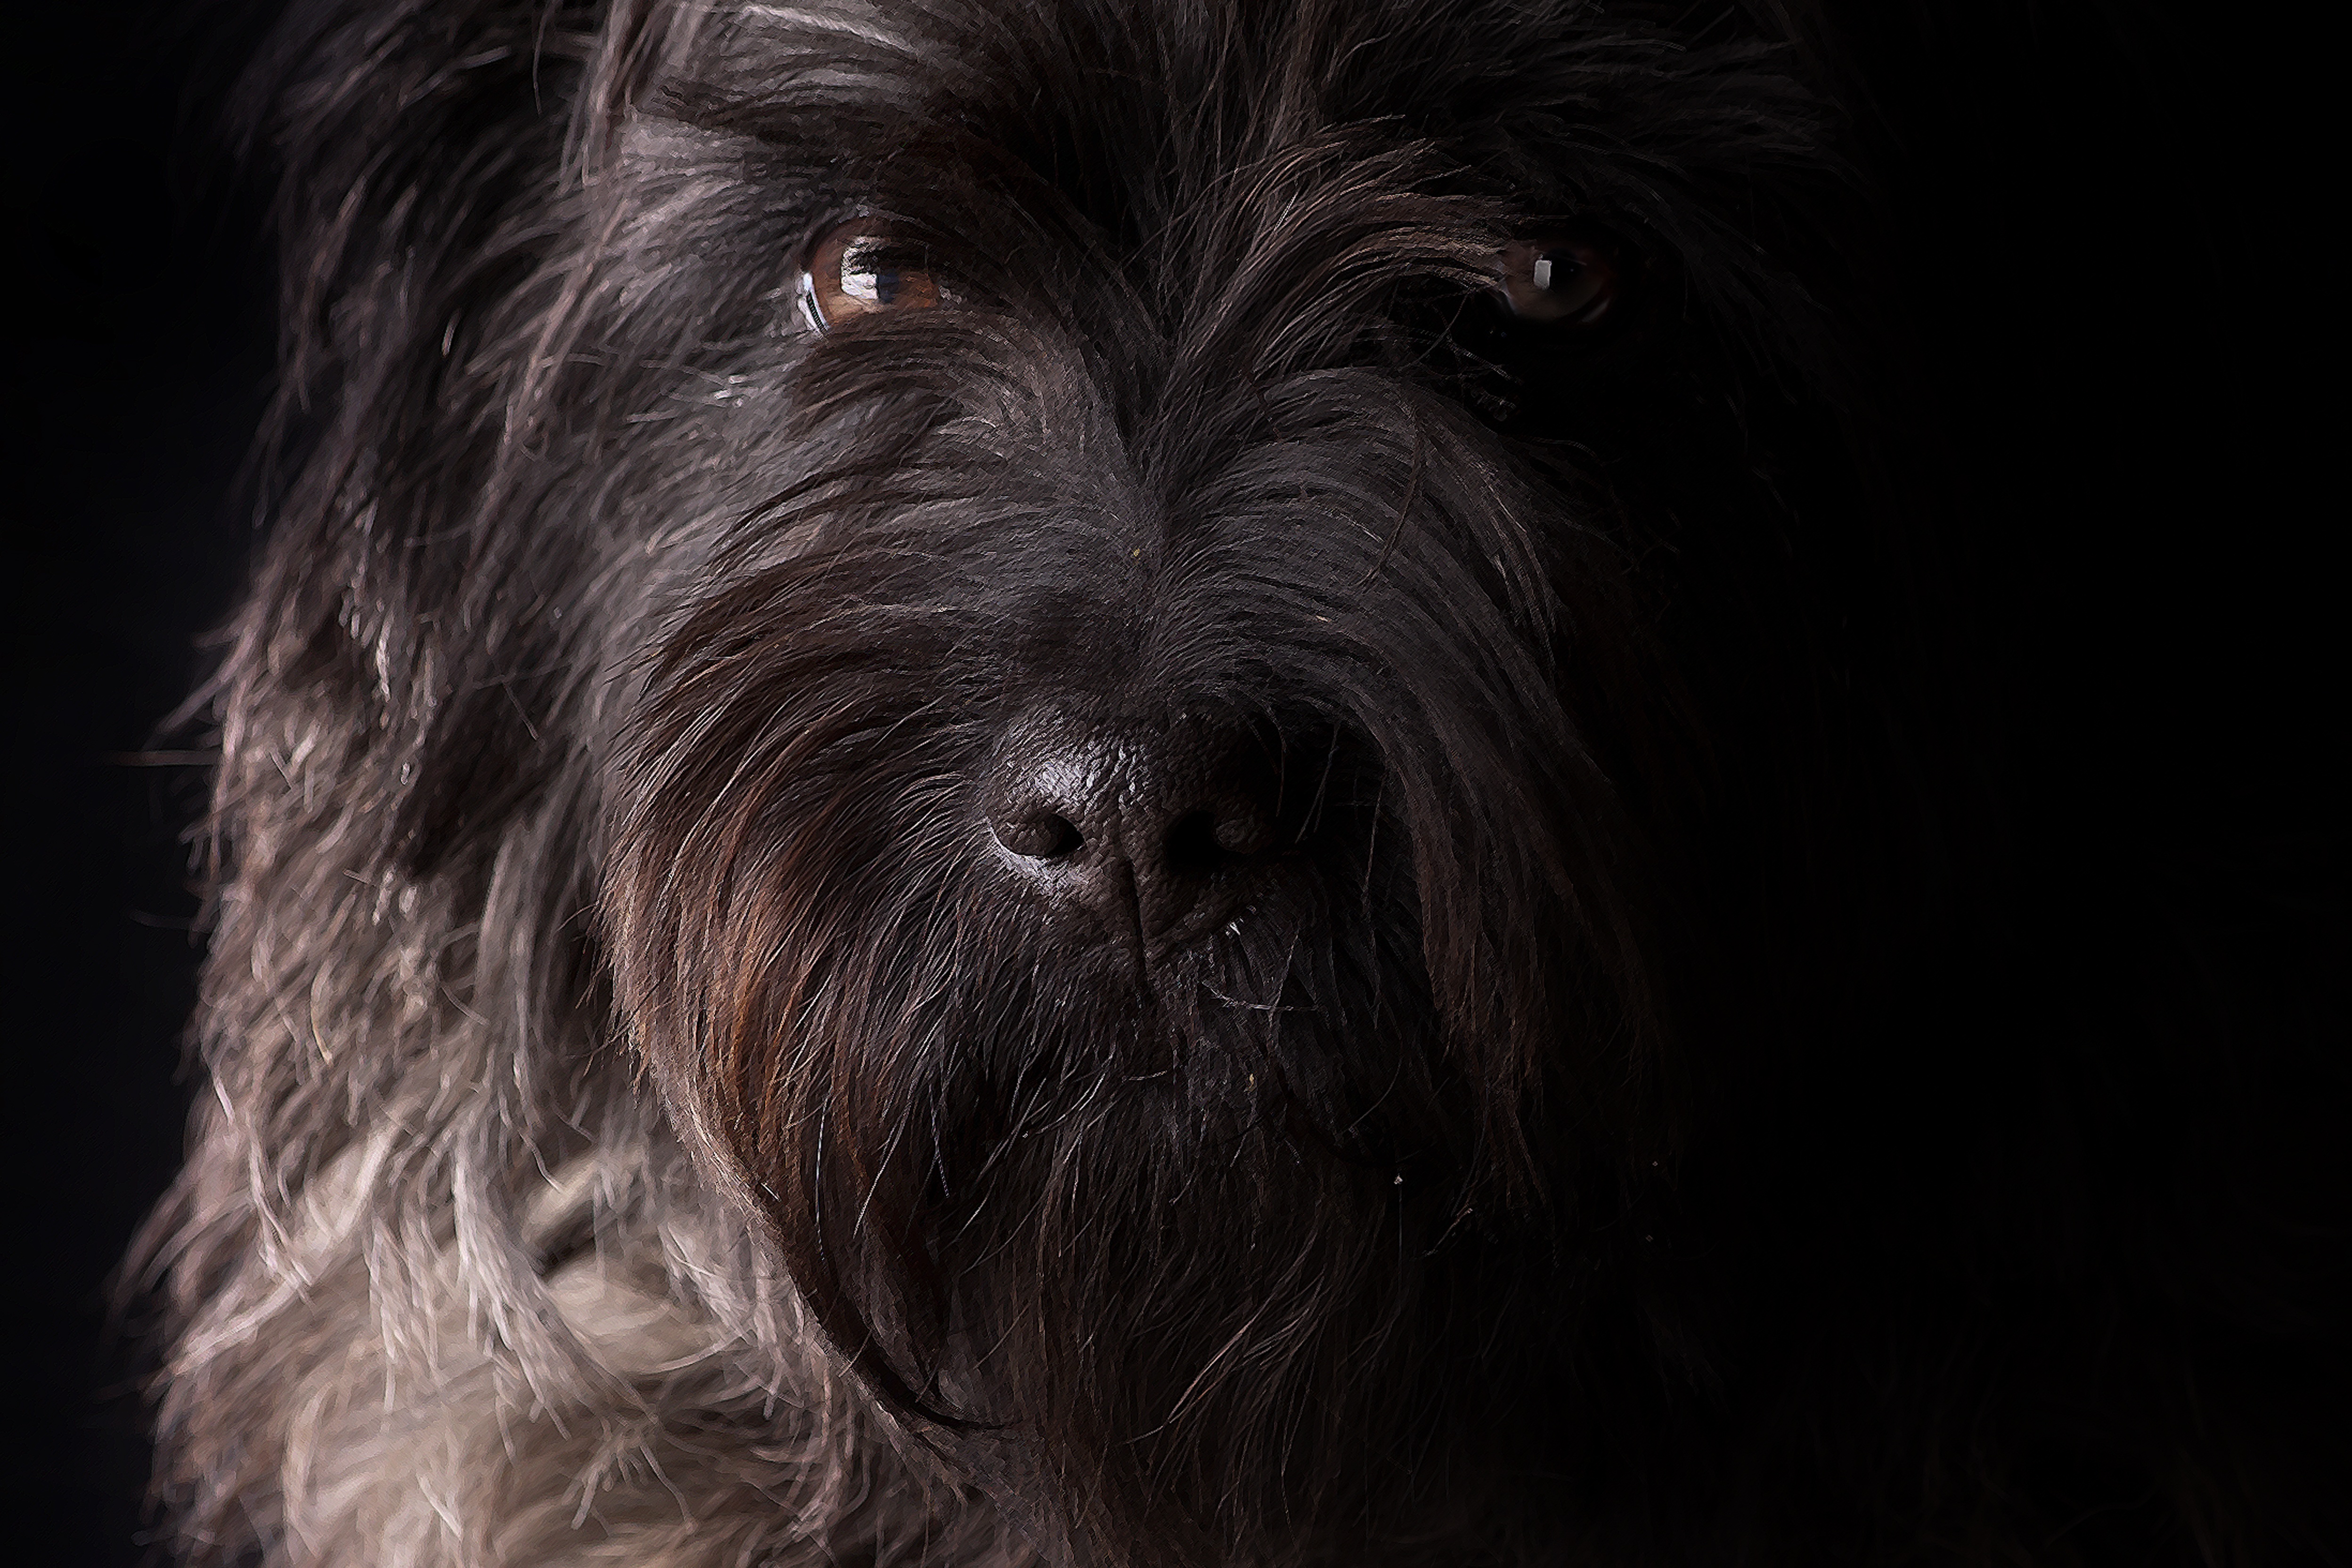
nature, dog, animal, pet, fur, mammal, black, close, nose, eyes, vertebrate, good, schnauzer, miniature schnauzer, dog breed, terrier, dog head, animal portrait, dog snout, dog look, cairn terrier, affenpinscher, dog like mammal, schnoodle, glen of imaal terrier, standard schnauzer, bouvier des flandres, scottish terrier, giant schnauzer